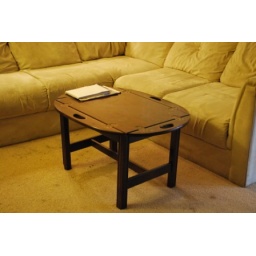
******SOLDOUT****** Antique style polished wooden sofa table. Its in good condition. It has foldable ends. 20$